Harry Reid

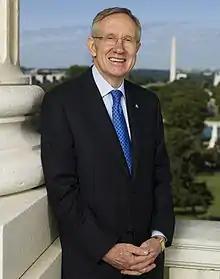
Official portrait, 2009

Harry Mason Reid Jr. (December 2, 1939 – December 28, 2021) was an American lawyer and politician who served as a United States senator from Nevada from 1987 to 2017. He led the Senate Democratic Caucus from 2005 to 2017 and was the Senate Majority Leader from 2007 to 2015.